Kashmiri Gate, Delhi

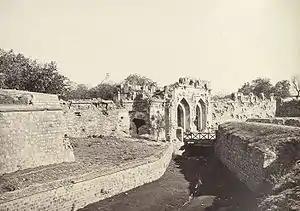
Kashmere Gate,

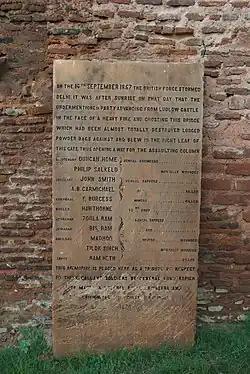
Plaque at Kashmere Gate, commemorating the 14 September 1857 attack on it by British Army during Indian Rebellion of 1857

Kashmiri Gate, also spelled Kashmere Gate, is a historic gate located in Old Delhi, Delhi, India. It served as the northern entrance to the walled city of Shahjahanabad, the capital of the Mughal Empire. Built by Mughal Emperor Shah Jahan in the mid-17th century, the gate is named after its proximity to the road that led to Kashmir. It holds historical significance not only for its architectural grandeur but also for its role in key events, including the 1857 Indian Rebellion. Today, Kashmiri Gate is a prominent landmark in Delhi, connecting several major roads and serving as a hub for the city's transportation network.